Patriot League

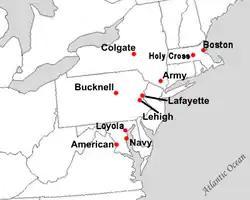
Locations of current Patriot League full member institutions.

The origins of the Patriot League began after the eight Ivy League schools expanded their football schedules to ten games starting in 1980. Needing opponents with a similar competitive level on a regular basis for each team's three nonconference games, the league contacted two university presidents, the Reverend John E. Brooks, S.J., of Holy Cross, and Peter Likins of Lehigh, about forming a new conference that also prohibited athletic scholarships. The result was the Colonial League, a football-only circuit that began competition in 1986. Its six charter members were Holy Cross, Lehigh, Bucknell, Colgate, Lafayette, and Davidson. Davidson dropped out after the 1988 season for reasons related to geography, lack of competitiveness, and a reluctance to relinquish its basketball scholarships in case the conference expanded into other sports.